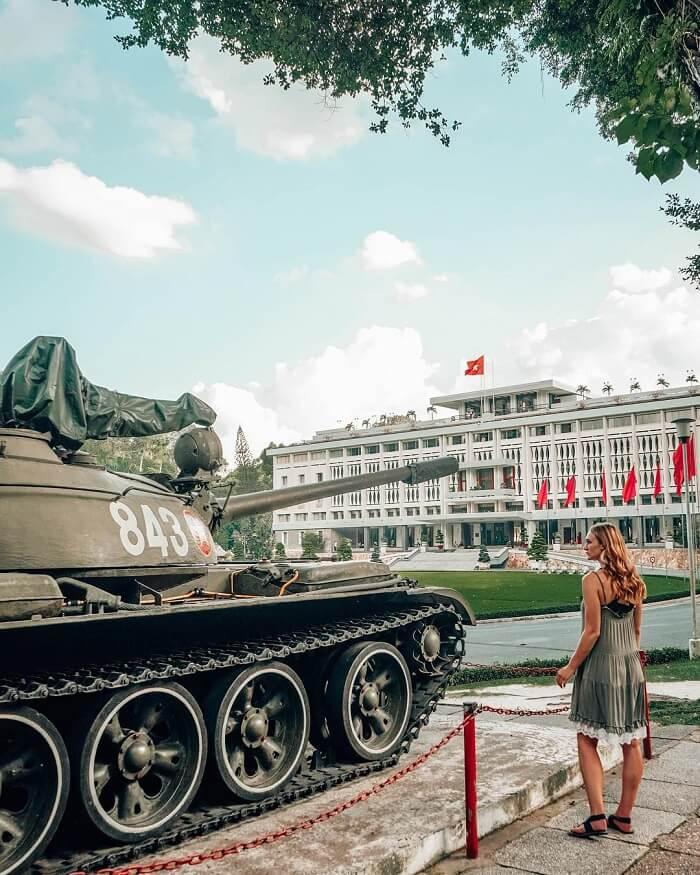
có một cô gái đang đứng gần một chiếc xe tăng